Ervin Bulku

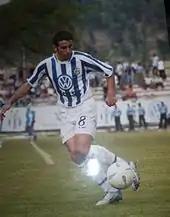

Ervin Bulku (born 3 March 1981) is an Albanian former professional footballer.